Citroën Type C 5HP

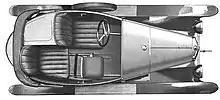
Citroen 5HP Torpedo T3-1

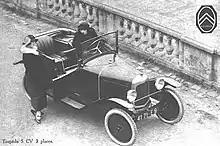
5HP C3 T3-1 Torpedo 3-seater a Strapontin – Catalog 1923

The body, based on the 2-seater "Torpedo" but with a rounded rear end was enlarged to be more spacious. The spare wheel was mounted on the driver's side.